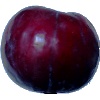
Label: Plum 2